Aepycamelus

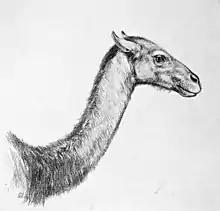
Restoration of "A. elrodi" by Robert Bruce Horsfall

"Aepycamelus" was a prairie dweller of North America (Colorado, etc.). It was a highly specialized animal. Its head was relatively small compared with the rest of its body, its neck was long, as a result of giraffe-like lengthening of the cervical vertebrae, and its legs were long and stilt-like, with the elbow and knee joints on the same level. The top of its head was about above the ground.